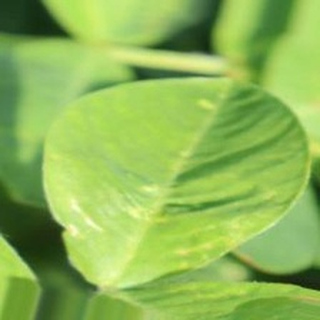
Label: healthy_groundnut